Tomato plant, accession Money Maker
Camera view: vertical (180 deg); turntable rotation: 330 degrees
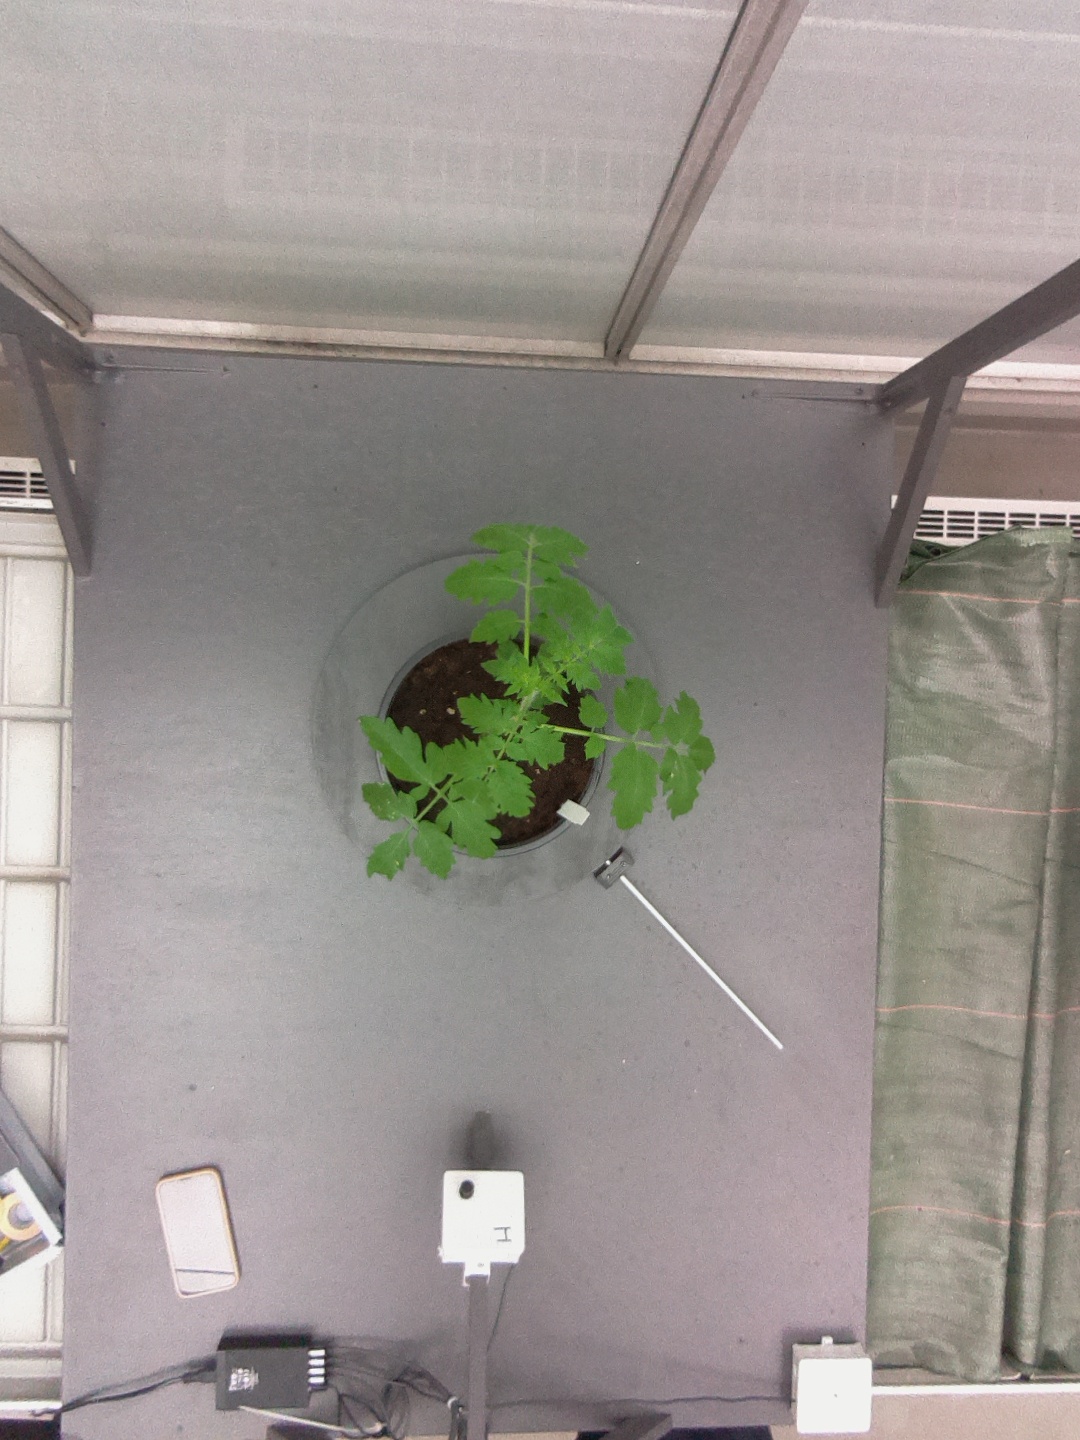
BBCH growth stage 13: 6 of true leaves visible